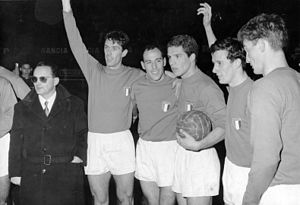
Romano Fogli
Romano Fogli nr. 2 fra hjøre i 1962 med (fra venstre) træner Edmondo Fabbri, Cesare Maldini, Ezio Pascutti, Alberto Orlando, Fogli og Angelo Sormani efter en landskamp mod Tyrkiet, som Italien vandt 6-0
Romano Fogli er en italiensk tidligere fodboldspiller.